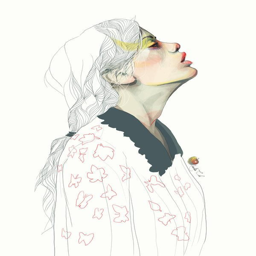
digital art selected for the #